List of webcomic awards

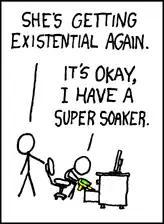
Munroe's "xkcd" won The Weblog Awards' "Best Comic Strip" twice.

The Weblog Awards were held from 2003 to 2008 and featured a Best Comic Strip category starting in 2006.